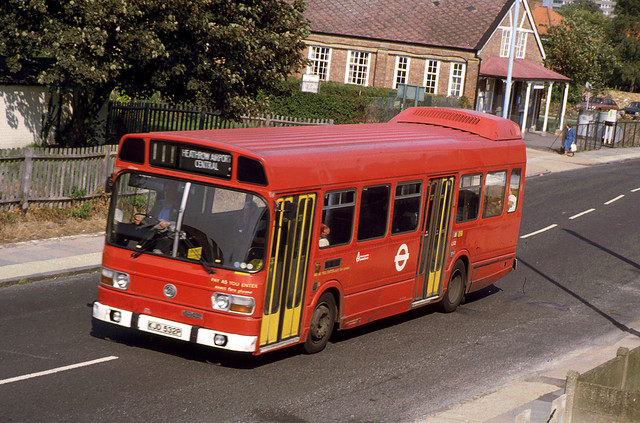
A red bus driving down a street past a house.

A city bus drives through a neighborhood towards Heathrow Airport

A red bus is going down a street and in the background is a fence and a tree and a brown house.

A red transit bus driving on a two lane road.

A large red passenger bus is travelling on a roadway.